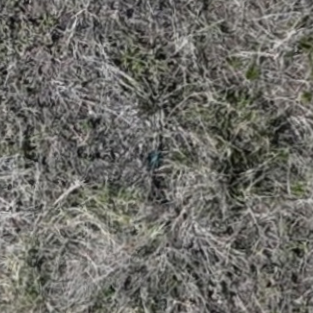
Month: may
Dye color: blue
Dye concentration: high